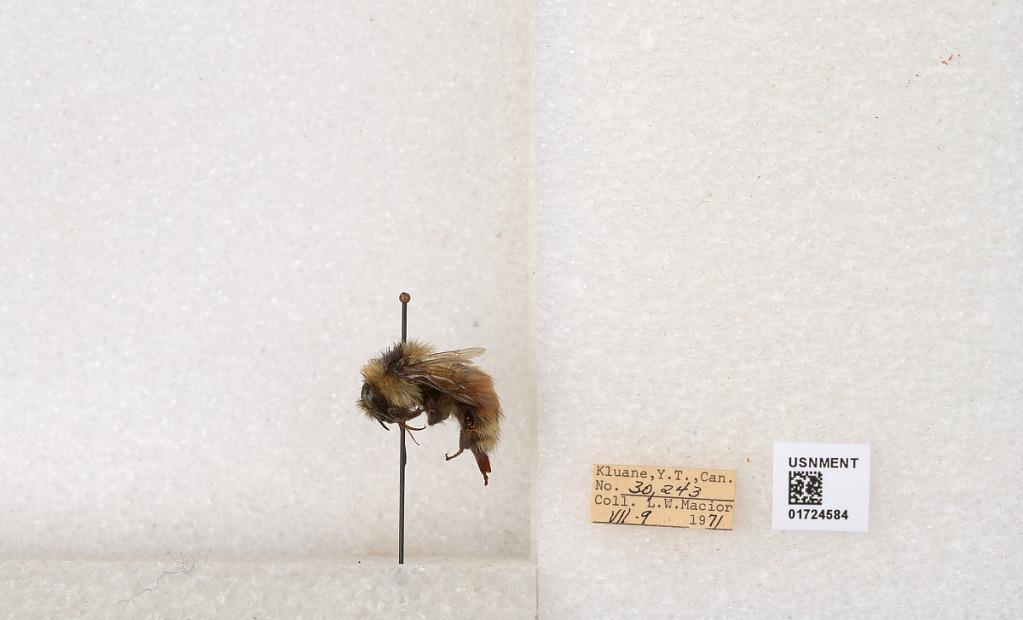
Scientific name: Bombus (Pyrobombus) sylvicola Kirby
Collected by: L. Macior
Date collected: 1971-7-9
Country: Canada
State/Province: Yukon Territory
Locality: Kluane National Park and Reserve
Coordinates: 60.7493, -139.504